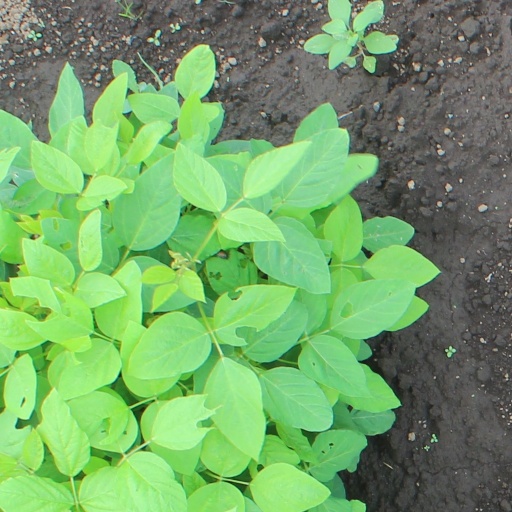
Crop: soybean